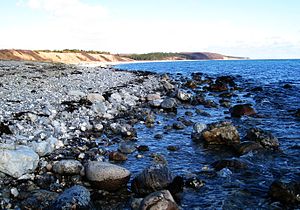
Djurslands Kyster / Stenkysterne
Glatved Strand er en stenkyst på Østdjursland
Glatved Strand total
Djurslands Kyster strækker sig over 260 kilometer defineret fra færgestedet, Voer, midt i Randers Fjord i det nordvestlige hjørne af Djursland, til Avlsgård i bunden af Aarhus Bugt i det sydvestlige hjørne. Der er 18 let tilgængelige badestrande, ifølge folderen, Kystkort Djursland, udgivet af områdets to kommuner, Norddjurs og Syddjurs m.fl. Disse badestrande udgør 15 – 20 pct. af den samlede kystlinje. De resterende godt 200 kilometer er mestendels øde kystnatur.